Question: What is the animals doing?
Tambaya: Me dabbobin sukeyi?
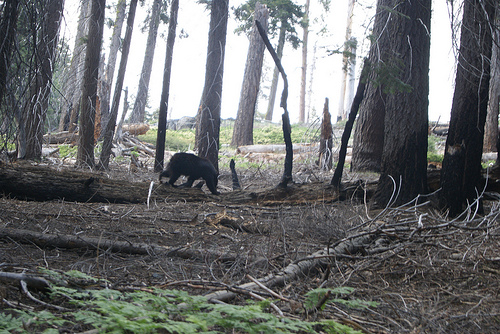
Answer: Bending.
Amsa: Sunkuyawa.